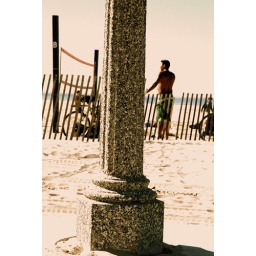
pole in sand